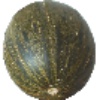
Label: Melon Piel de Sapo 1